A Father's Will

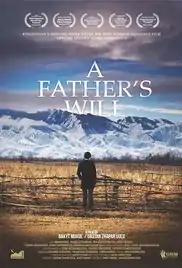
Film poster

A Father's Will is a 2016 Kyrgyzstani drama film directed by Bakyt Mukul and Dastan Zhapar Uulu. The film was selected as the Kyrgyzstani entry for the Best Foreign Language Film at the 89th Academy Awards but it was not nominated.